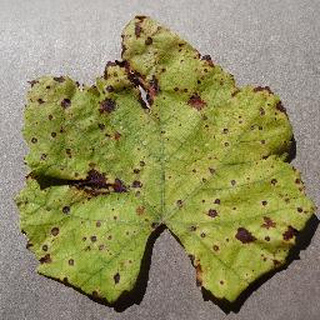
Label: grape_leaf_blight